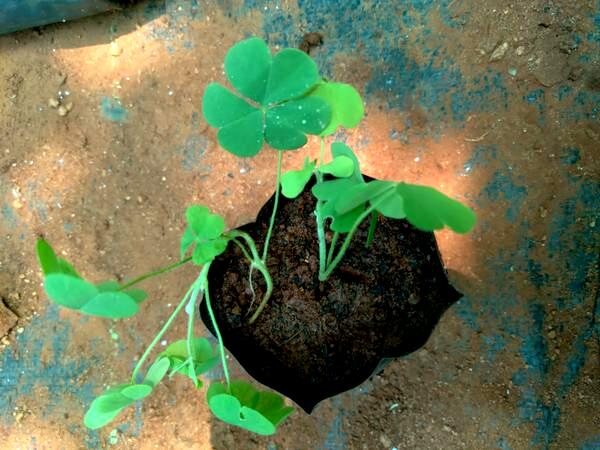
Plant: Wood_sorel